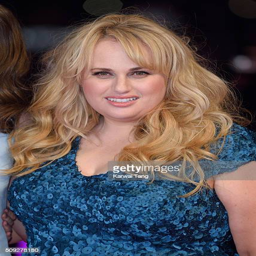
actor attends the european premiere of